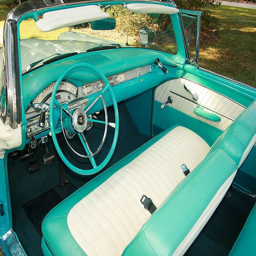
the interior of how cars looked when i was a child .